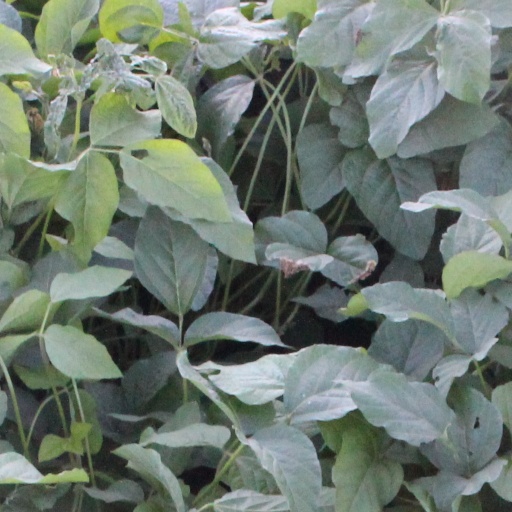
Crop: soybean